Richard Rolfe

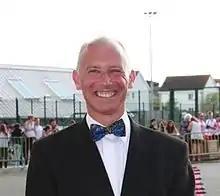
Richard Rolfe at Le Rocquier School Prom

He succeeded Geoff Smith who was headteacher for 2 terms*. During his tenure Richard Rolfe paid off the budget deficit, increased student numbers from a low of 695 to a high of 915 and project managed a complete rebuild of the school*. The project cost £27 million and was designed to deliver a school able to accommodate 900 children which earned him praise from the Jersey business community. He was also praised in The States’ Parliament for the high quality of his leadership ( see Hansard section 5.1).